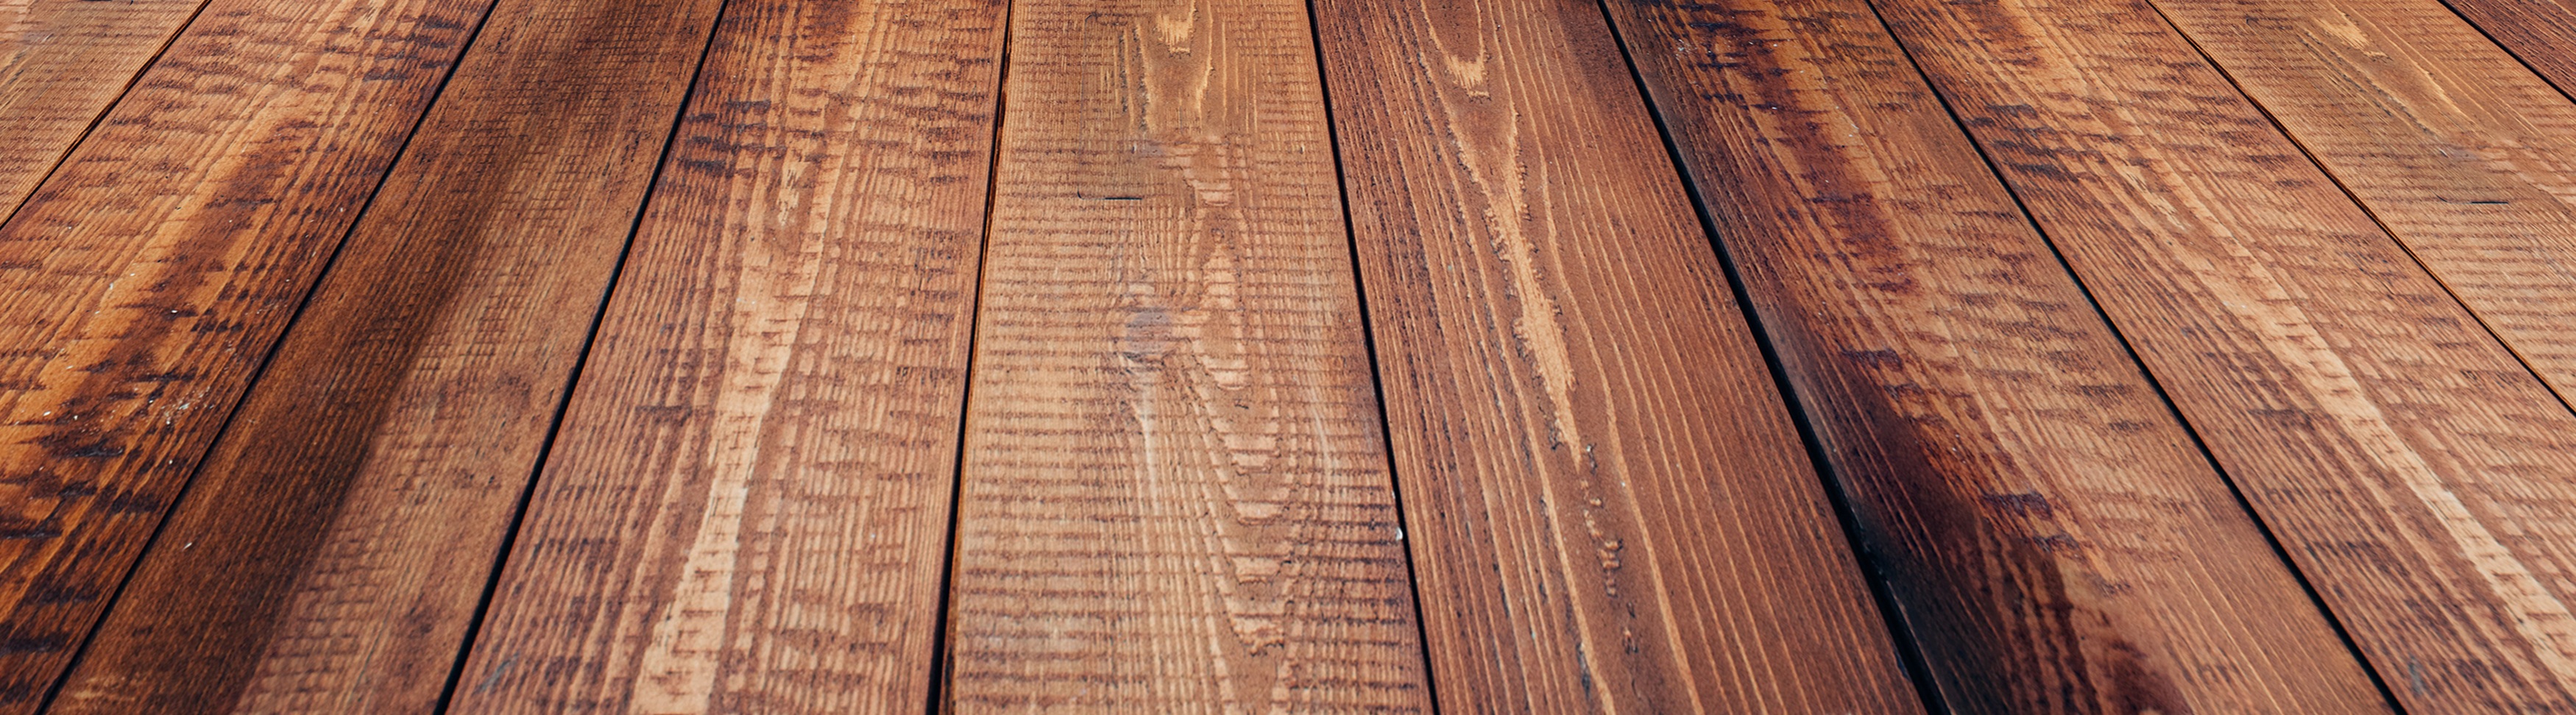
wood, plank, floor, lumber, hardwood, flooring, wood flooring, man made object, hardwood floors, laminate flooring, wood stain, tablado